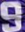
Number: 9